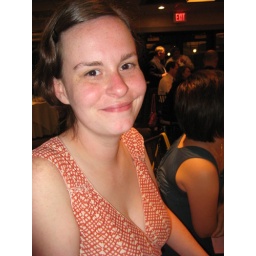
friendly girl in a dress